Eggplant kebab

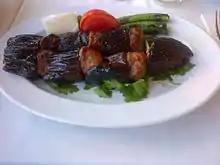
Eggplant kebab

Eggplant kebab (Gaziantep dialect of Turkish: "balcan kebabı", Arabic: كباب باذنجان) is a Turkish kebab (meat dish) that may be prepared according to various traditions.